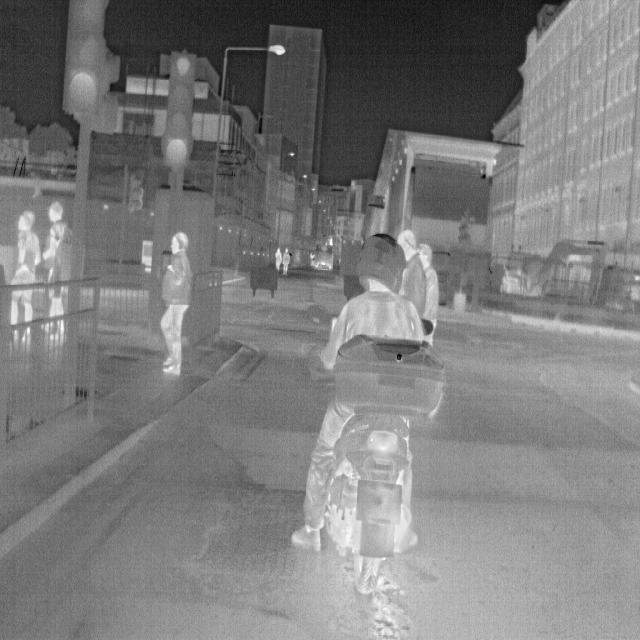
Detected objects:
label: person
label: person
label: person
label: person
label: person
label: person